Rugby sevens at the 2015 Pan American Games

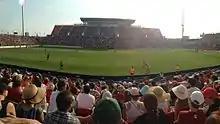
BMO Field (Exhibition Stadium) in Toronto was the venue for the rugby sevens competitions

A total of eight men's teams and six women's team have qualified to compete at the games. Each nation may enter one team in each tournament (12 athletes per team) for a maximum total of 24 athletes.